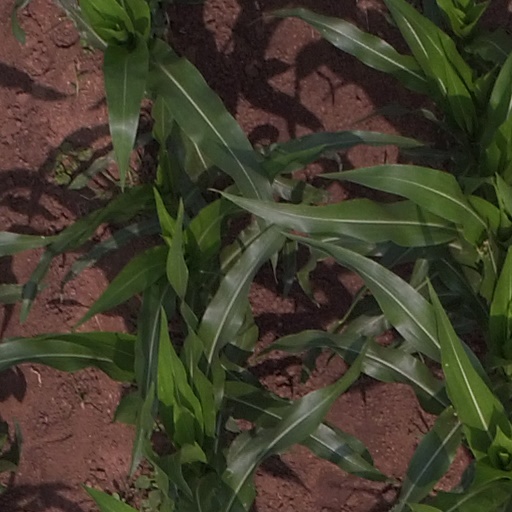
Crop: maize; corn